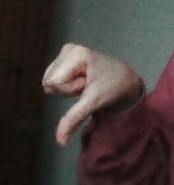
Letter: waw